History of seafood

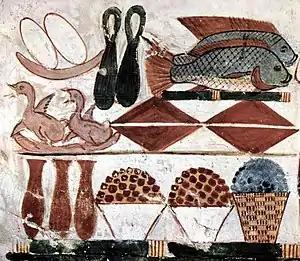
Various foods depicted in an Egyptian burial chamber, including fish, BC

The Nile River was full of fish; fresh and dried fish were a staple food for much of the population. The Egyptians had implements and methods for fishing and these are illustrated in tomb scenes, drawings, and papyrus documents. Some representations hint at fishing being pursued as a pastime.